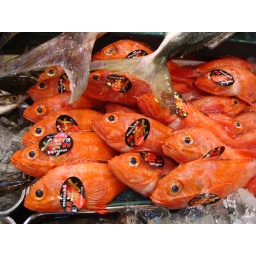
Fish at the Tsukiji fish market in Tokyo, Japan.